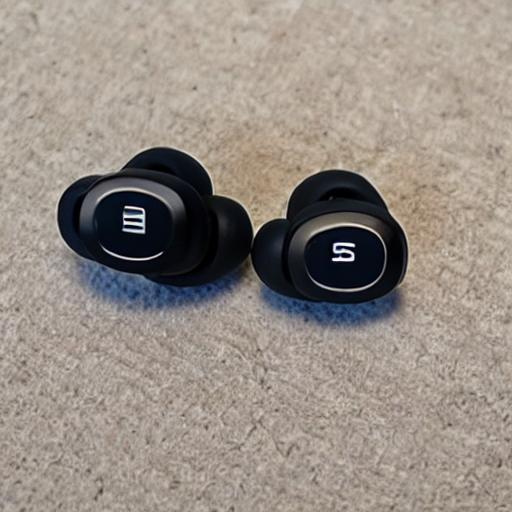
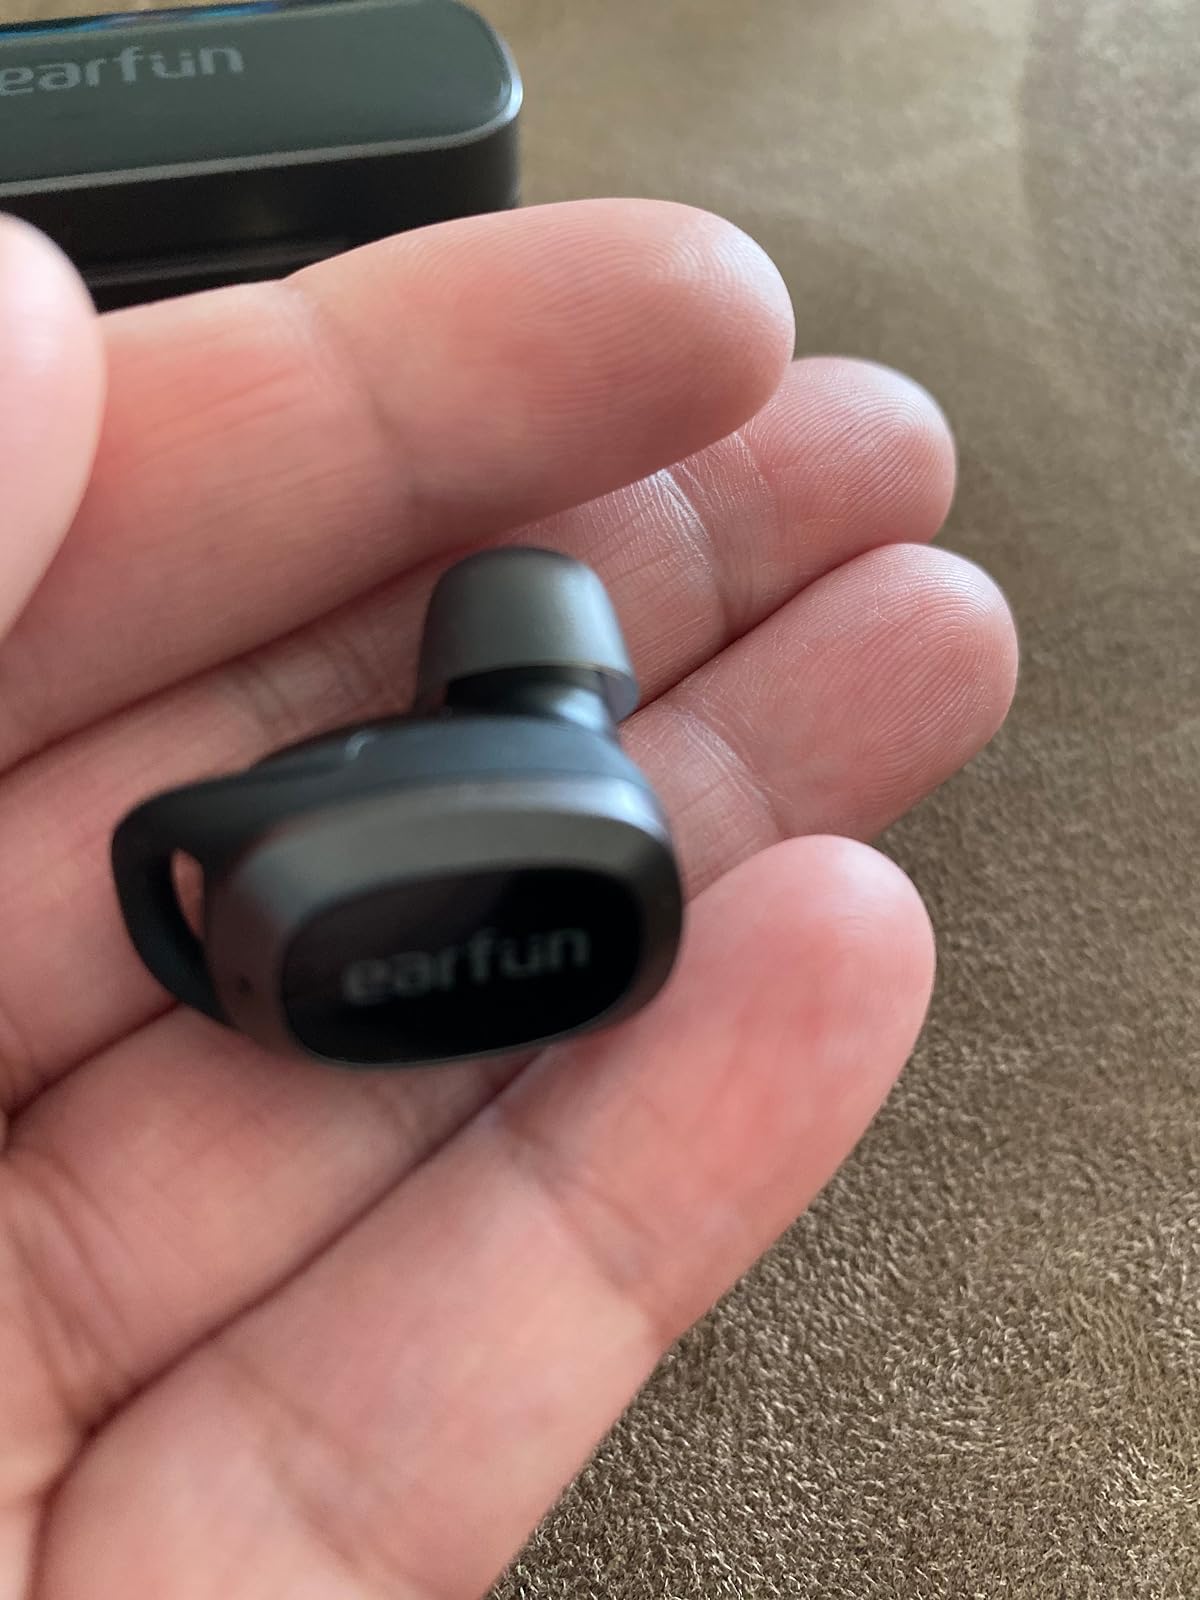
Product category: earbuds
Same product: no